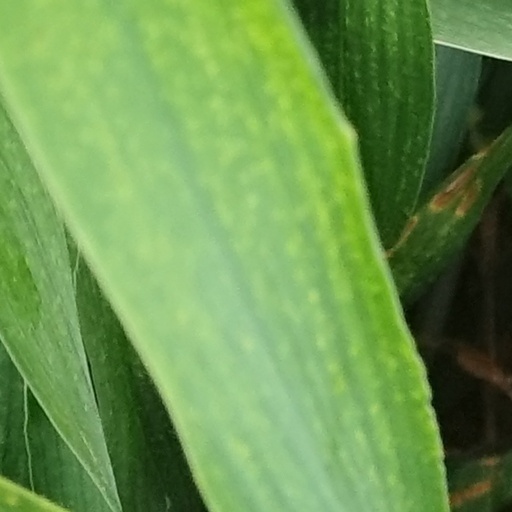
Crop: wheat